Answer in natural language. Consider the 3D positions of the objects in the scene and not just the 2D positions in the image. Is the centerpoint of  Doorway at a higher height than white color dining table? Choose between the following options: no or yes
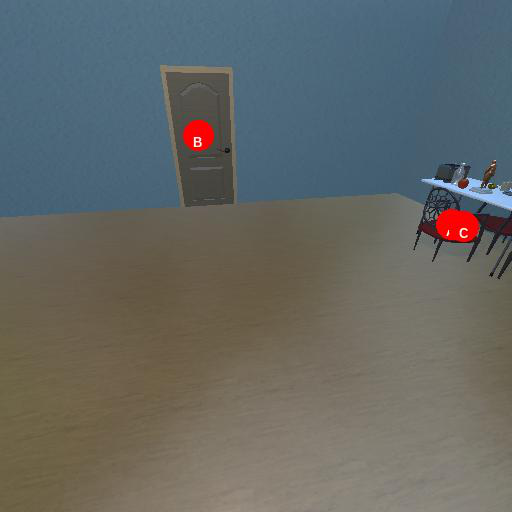
<answer>no</answer>